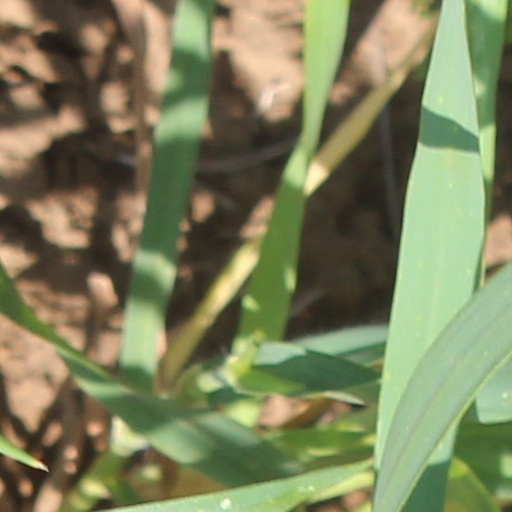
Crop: wheat